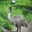
Label: bird